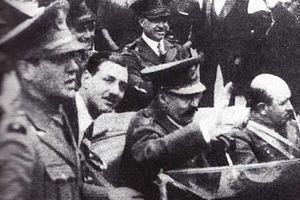
Juan Domingo Perón [ xwan doˈmiŋɡo peˈɾon] est un militaire, homme d'État et auteur argentin. Premier président de la nation argentine à être élu au suffrage universel, il fut le dernier à ce jour à avoir assumé la présidence à trois reprises, chaque fois à la suite d’élections démocratiques. Il est à l’origine du péronisme, qui est resté jusqu’à ce jour l’un des mouvements politiques populaires les plus importants dans l’histoire de l’Argentine.